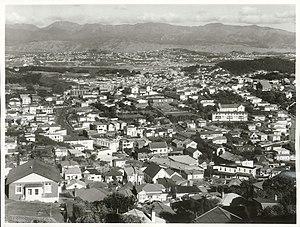
Alfred John Shout est un officier australien d'origine néo-zélandaise, né le 8 août 1882 à Wellington et mort le 11 août 1915 à Gallipoli.